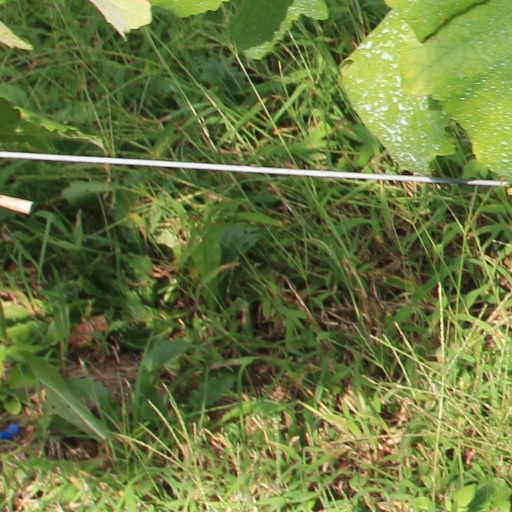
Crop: grape